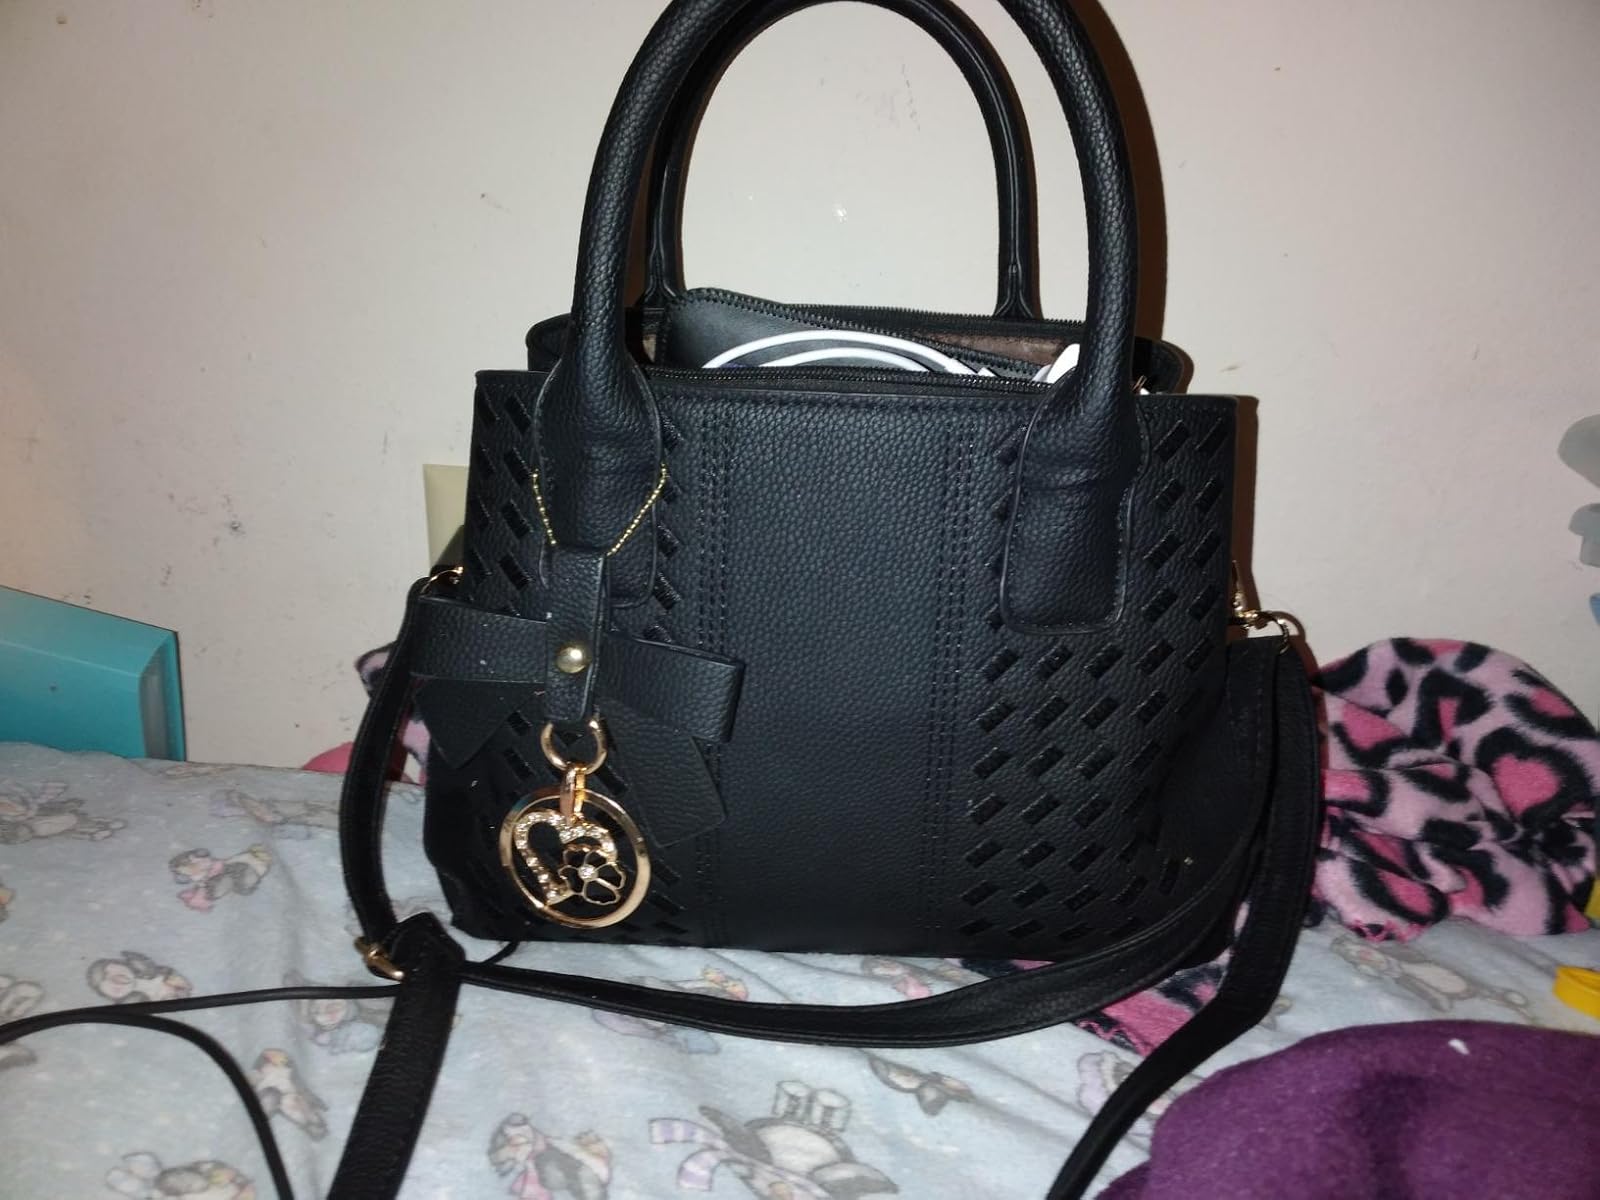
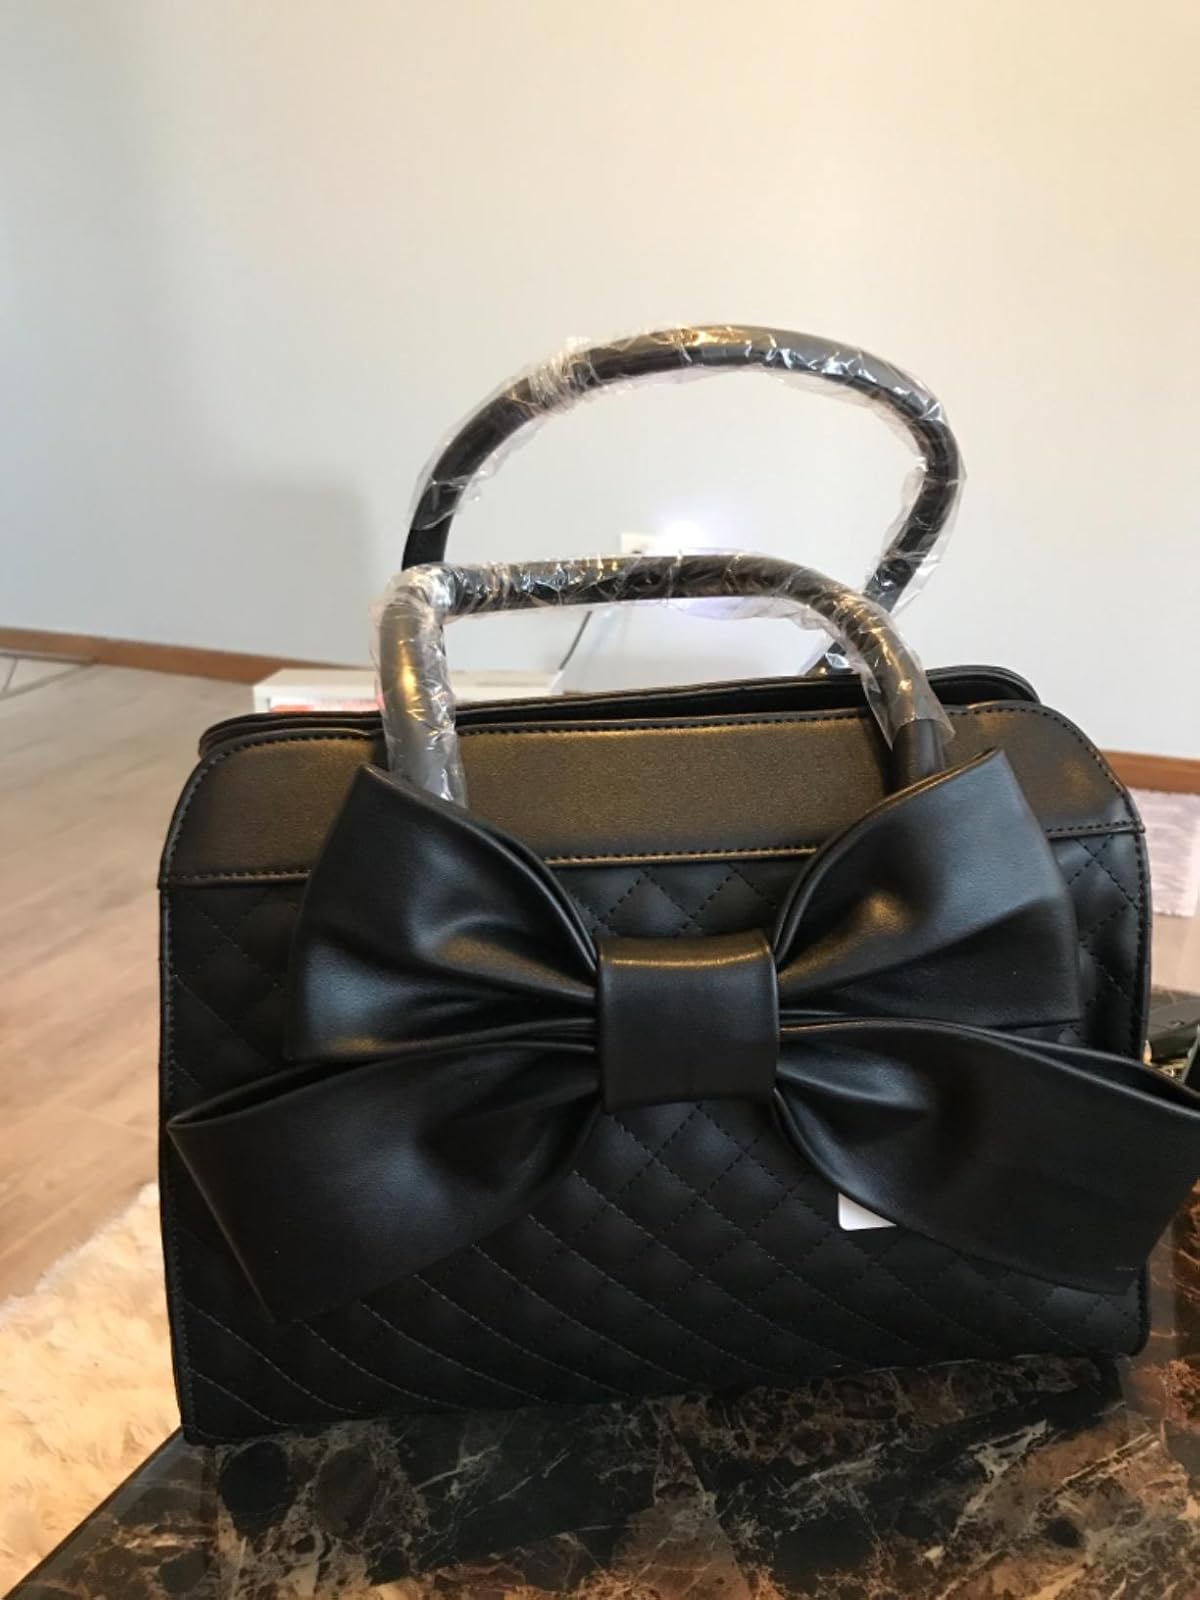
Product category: accessories_handbag
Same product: no